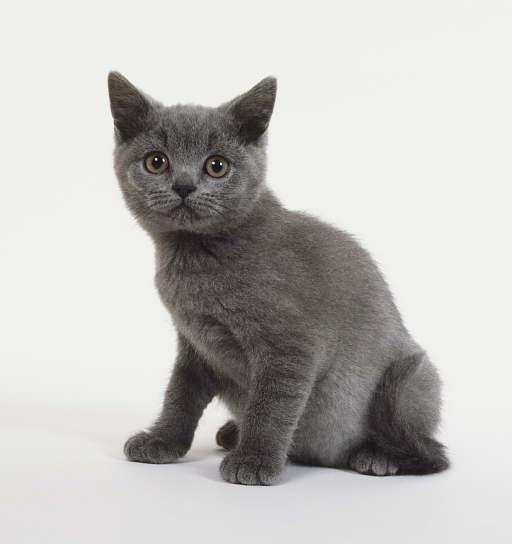
British Shorthair